Ben Cooper (company)

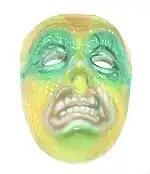
A translucent Halloween mummy mask sold by Ben Cooper, Inc. in the 1960s.

Founder Ben Cooper was born on the Lower East Side of New York City in 1906. He studied accounting and briefly sought a career as a songwriter before founding a theatrical costume business in 1927. Cooper designed costumes and sets for the legendary Cotton Club in Harlem and several editions of the Ziegfeld Follies.